Crown Hill, Seattle

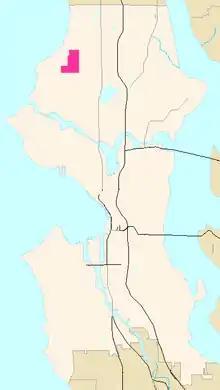
Crown Hill

Crown Hill is a neighborhood in the city of Seattle, in the U.S. state of Washington.